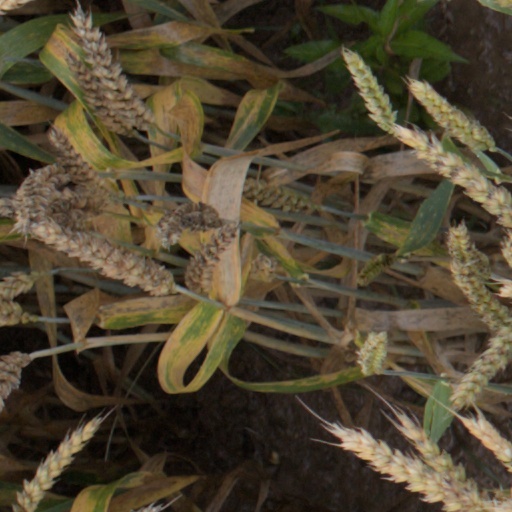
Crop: wheat